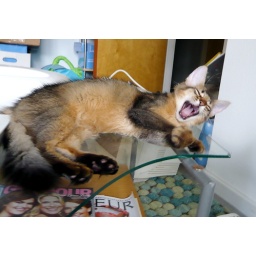
Brian managed to break the glass table in the waiting room in his first 24 hours here.